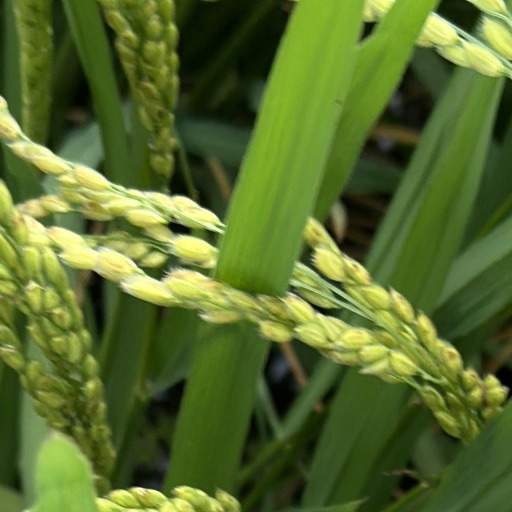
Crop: rice